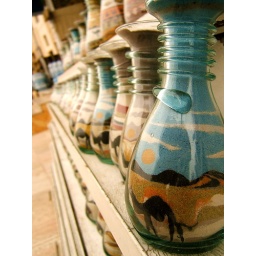
sand in a bottle 2